Friedrich Wilhelm Leopold Konstantin Quirin Freiherr von Forcade de Biaix

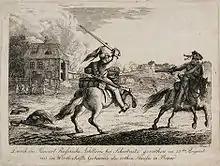
The Red House in Strehlen near Dresden, 26 August 1813, during the Battle of Dresden

Born in Brieg, Silesia, he followed the military tradition of his family, and: